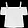
Label: T - shirt / top